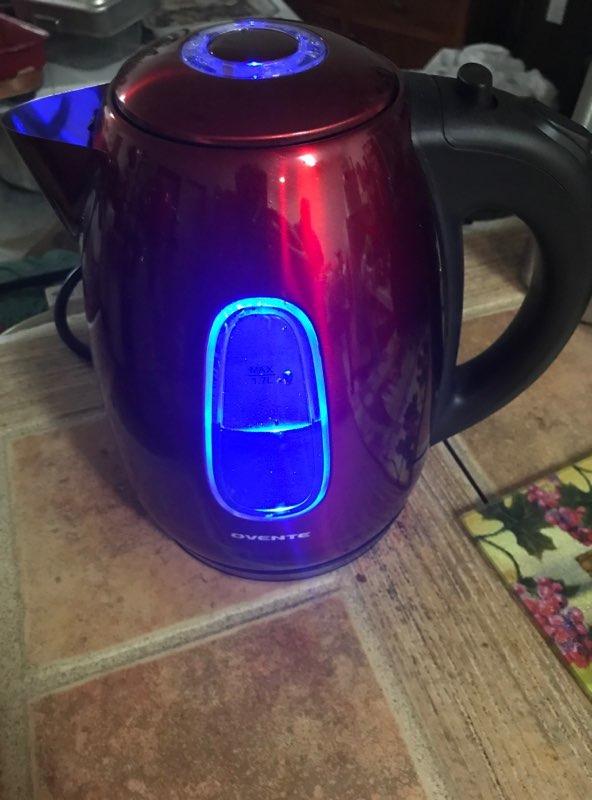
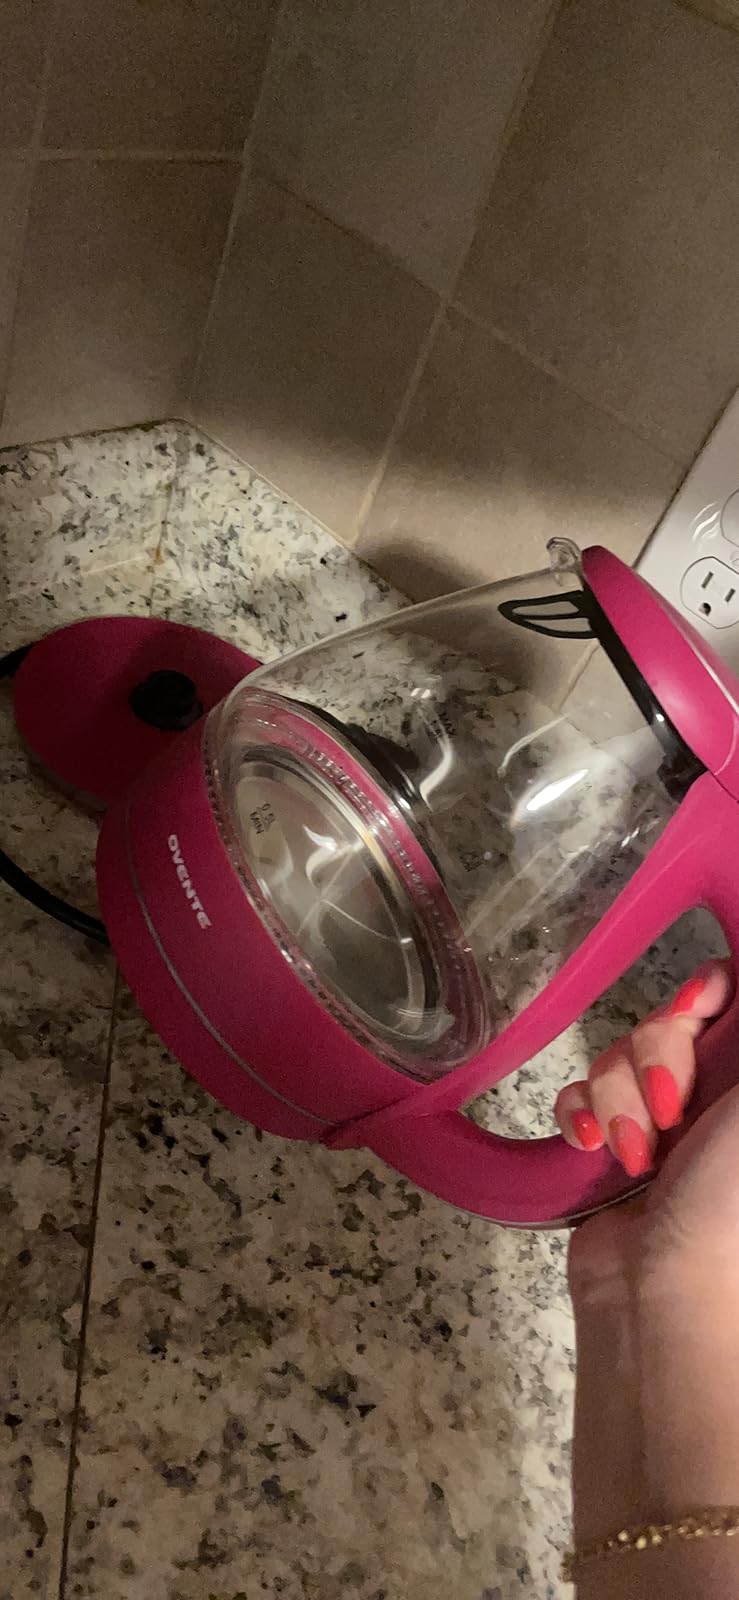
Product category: items_kettle
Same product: no